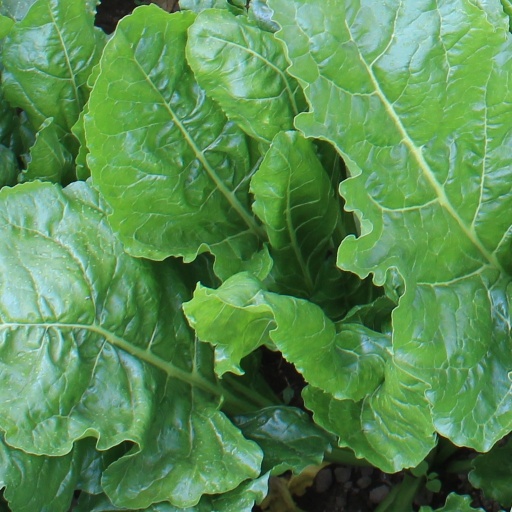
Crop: sugar beet